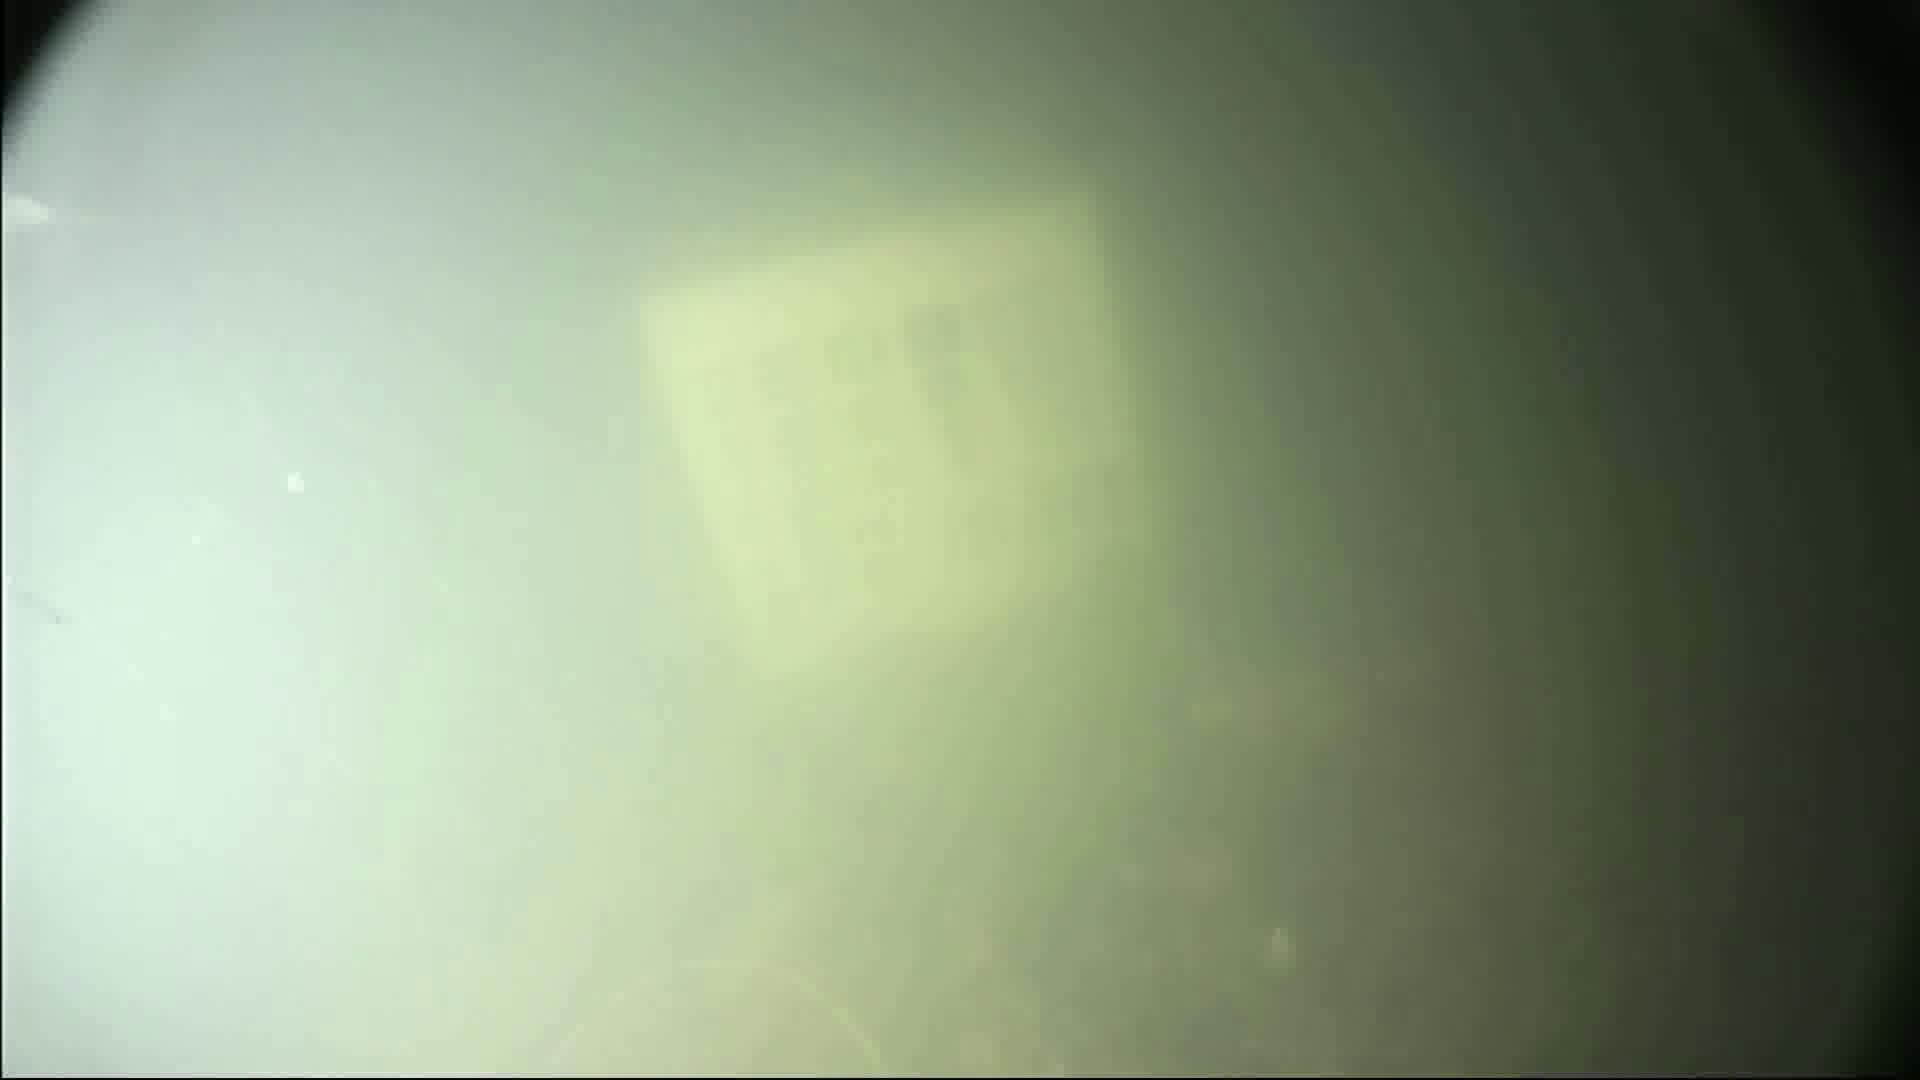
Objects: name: small_fish